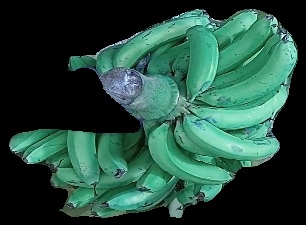
Variety: pachbale
Grade: grade3